Blue Division

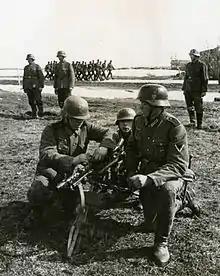
Blue Division soldiers manning a gun during training in 1941

The German invasion of the Soviet Union led to renewed interest in participating in what Spanish officials saw as an "anti-communist crusade". Within hours of the invasion on 22 June 1941, Foreign Minister Ramón Serrano Suñer first proposed to Franco the idea of a Spanish contribution, publicly declaring the Soviet Union guilty of the Spanish Civil War. Senior officers of the Spanish Army supported the proposal. Franco soon agreed to the proposal, directing that the Spanish Army should unofficially co-ordinate the formation of the unit. Although disappointed that Spain had not declared war on the Soviet Union, the German regime accepted the Spanish offer on 24 June 1941. Franco struggled to balance the demands of the Spanish Army and Falangist factions, both of which attempted to influence the new unit, himself siding with the former.